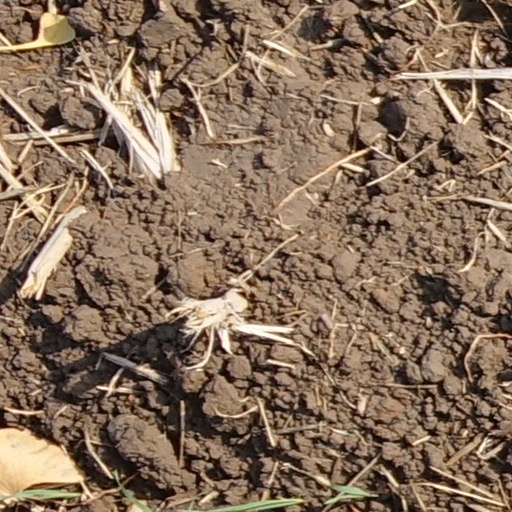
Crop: wheat